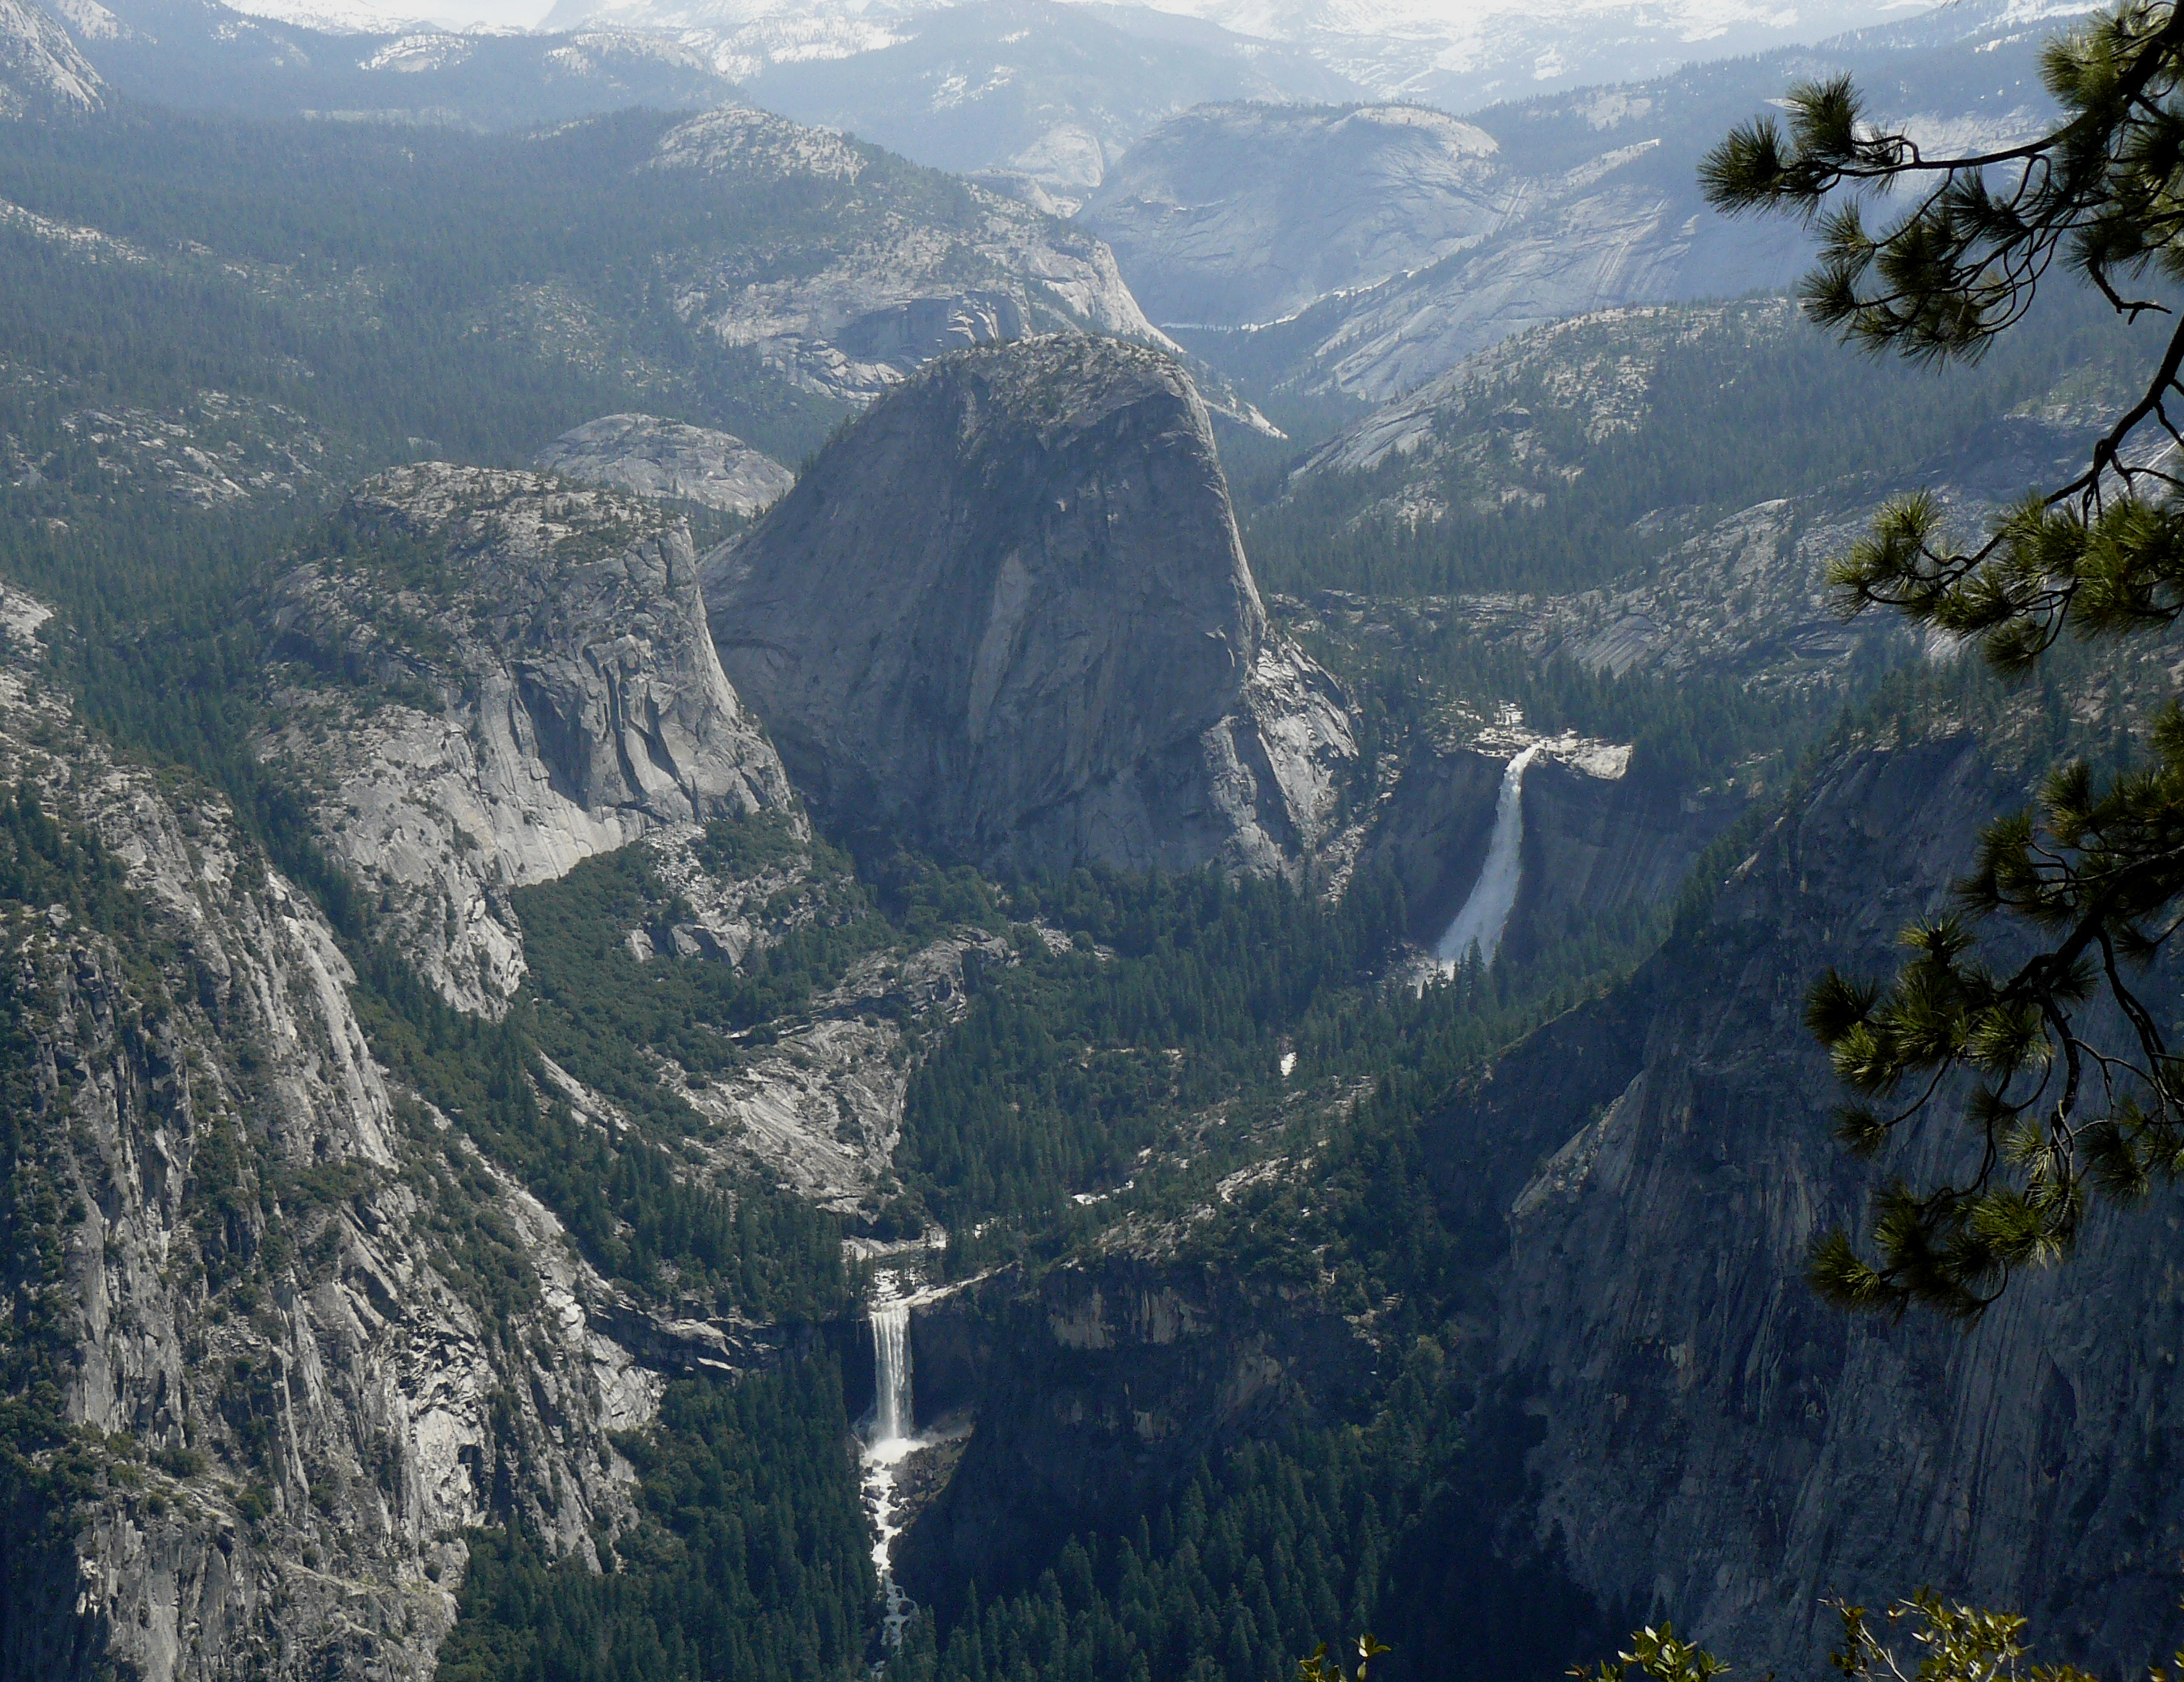
mountain, valley, mountain range, fjord, ridge, alps, cirque, landform, aerial photography, mountain pass, geographical feature, mountainous landforms, geological phenomenon